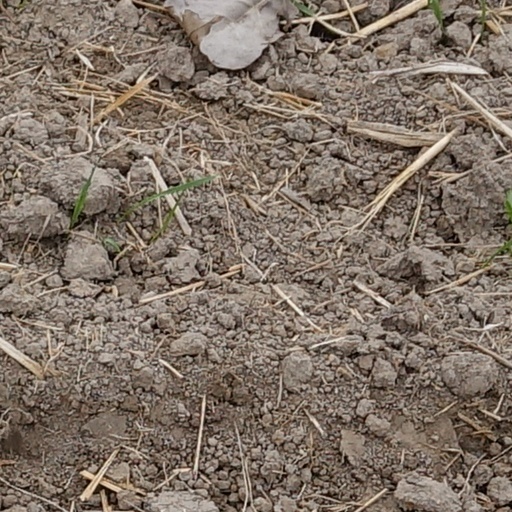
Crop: wheat